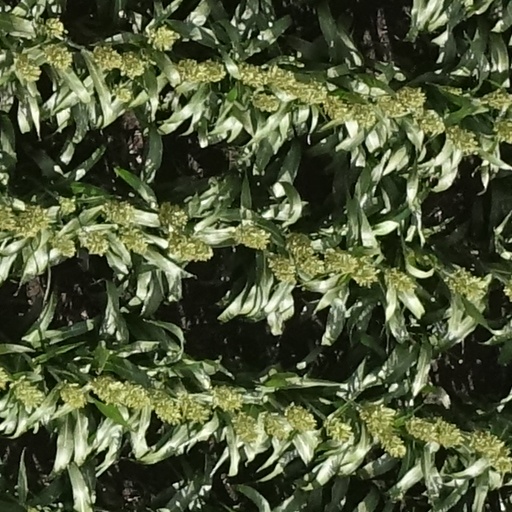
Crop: sorghum